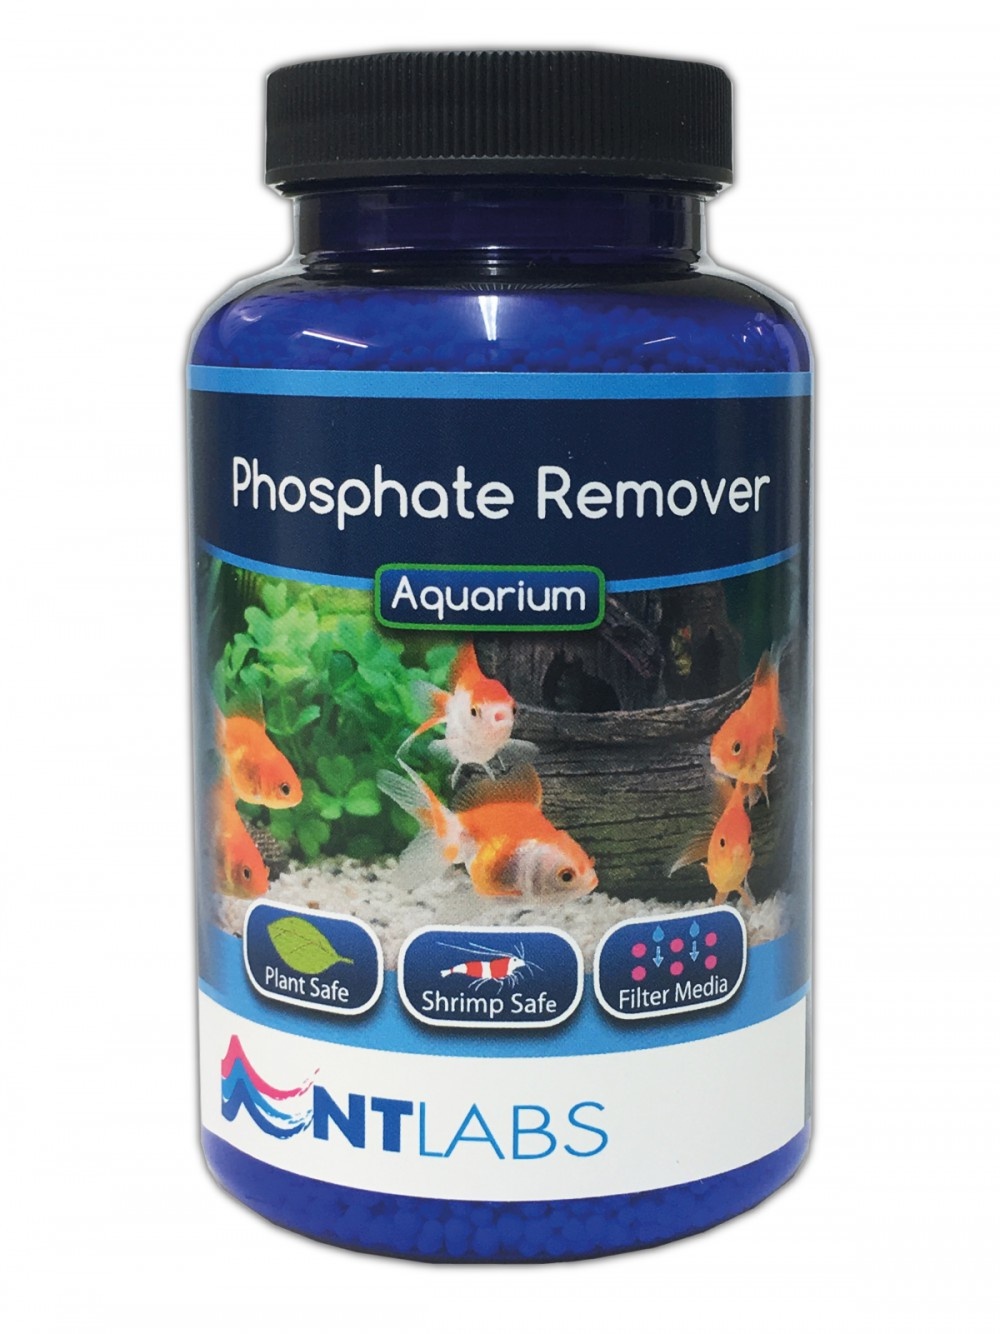
NT Labs Phosphate Remover
Product Description Phosphate Remover covers a commonly overlooked area of aquarium keeping. Reduce the amount of phosphate in your aquarium and you will help inhibit the amount of Algae growth. NT Labs Phosphate Remover permanently removes phosphate locking it away and starving the Algae of its food source. A suitably sized filter media bag is included for ease of use. Simply add the required amount of media to the filter bag, rinse under the tap and add to your filter.
Brand: NT Labs
Category: Animals & Pet Supplies > Pet Supplies > Fish & Aquatic Supplies > Aquarium Water Treatments > Algae Control